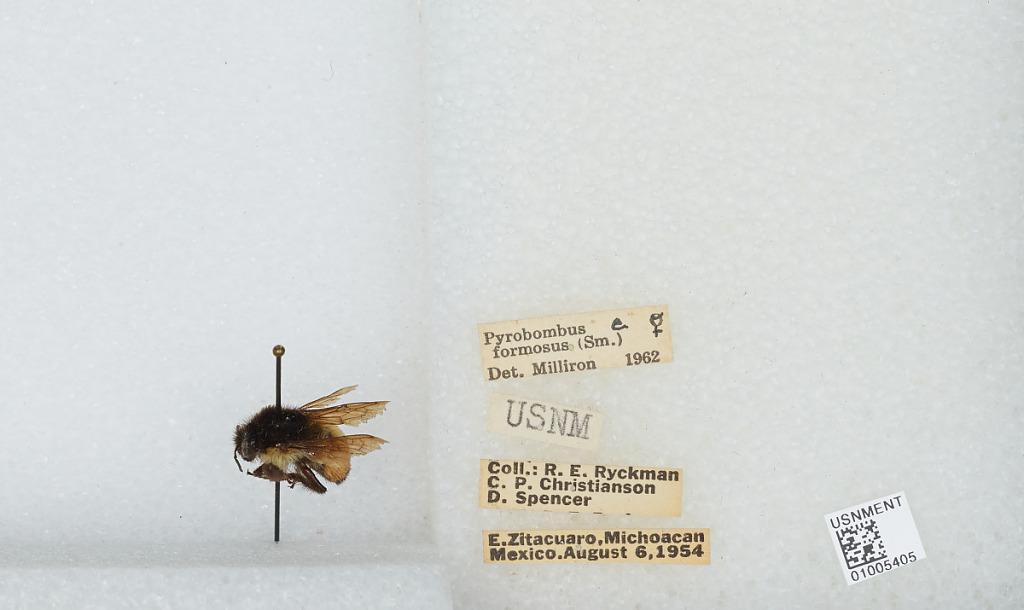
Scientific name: Bombus (Pyrobombus) ephippiatus (Say)
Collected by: R. Ryckman, C. Christianson & D. Spencer
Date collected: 1954-8-6
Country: Mexico
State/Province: Michoacan
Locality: East Zitacuaro
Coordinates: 19.4, -100.37
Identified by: Milliron